Prehistory of Mesopotamia

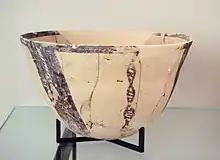
Ubaid pottery 5100 B.C. – 4500 B.C., Tepe Gawra. Musée du Louvre, Paris.

Compared to other sites, Umm Dabaghiyah does not have many examples of pottery. Moreover, it is very similar to the pottery of Bouqras, which seems to be related to it, in that it is simple: large jars or bowls painted in red ochre and sometimes decorated with rudimentary motifs such as bands, chevrons, or dots. However, Bouqras is a much larger village with clear origins in the Syrian PPNB. In addition to the typical Neolithic acetate material and ceramics previously described for Umm Dabaghiyah, finds include alabaster pots and paintings of ostriches or cranes painted in red ochre on some interior walls, all covered with plaster. These buildings, with three or four rows of rooms, are regular in plan and arranged along narrow streets in a coherent layout. Although there is no clear evidence yet, the size of some of the buildings and this layout suggest the establishment of a formal authority.